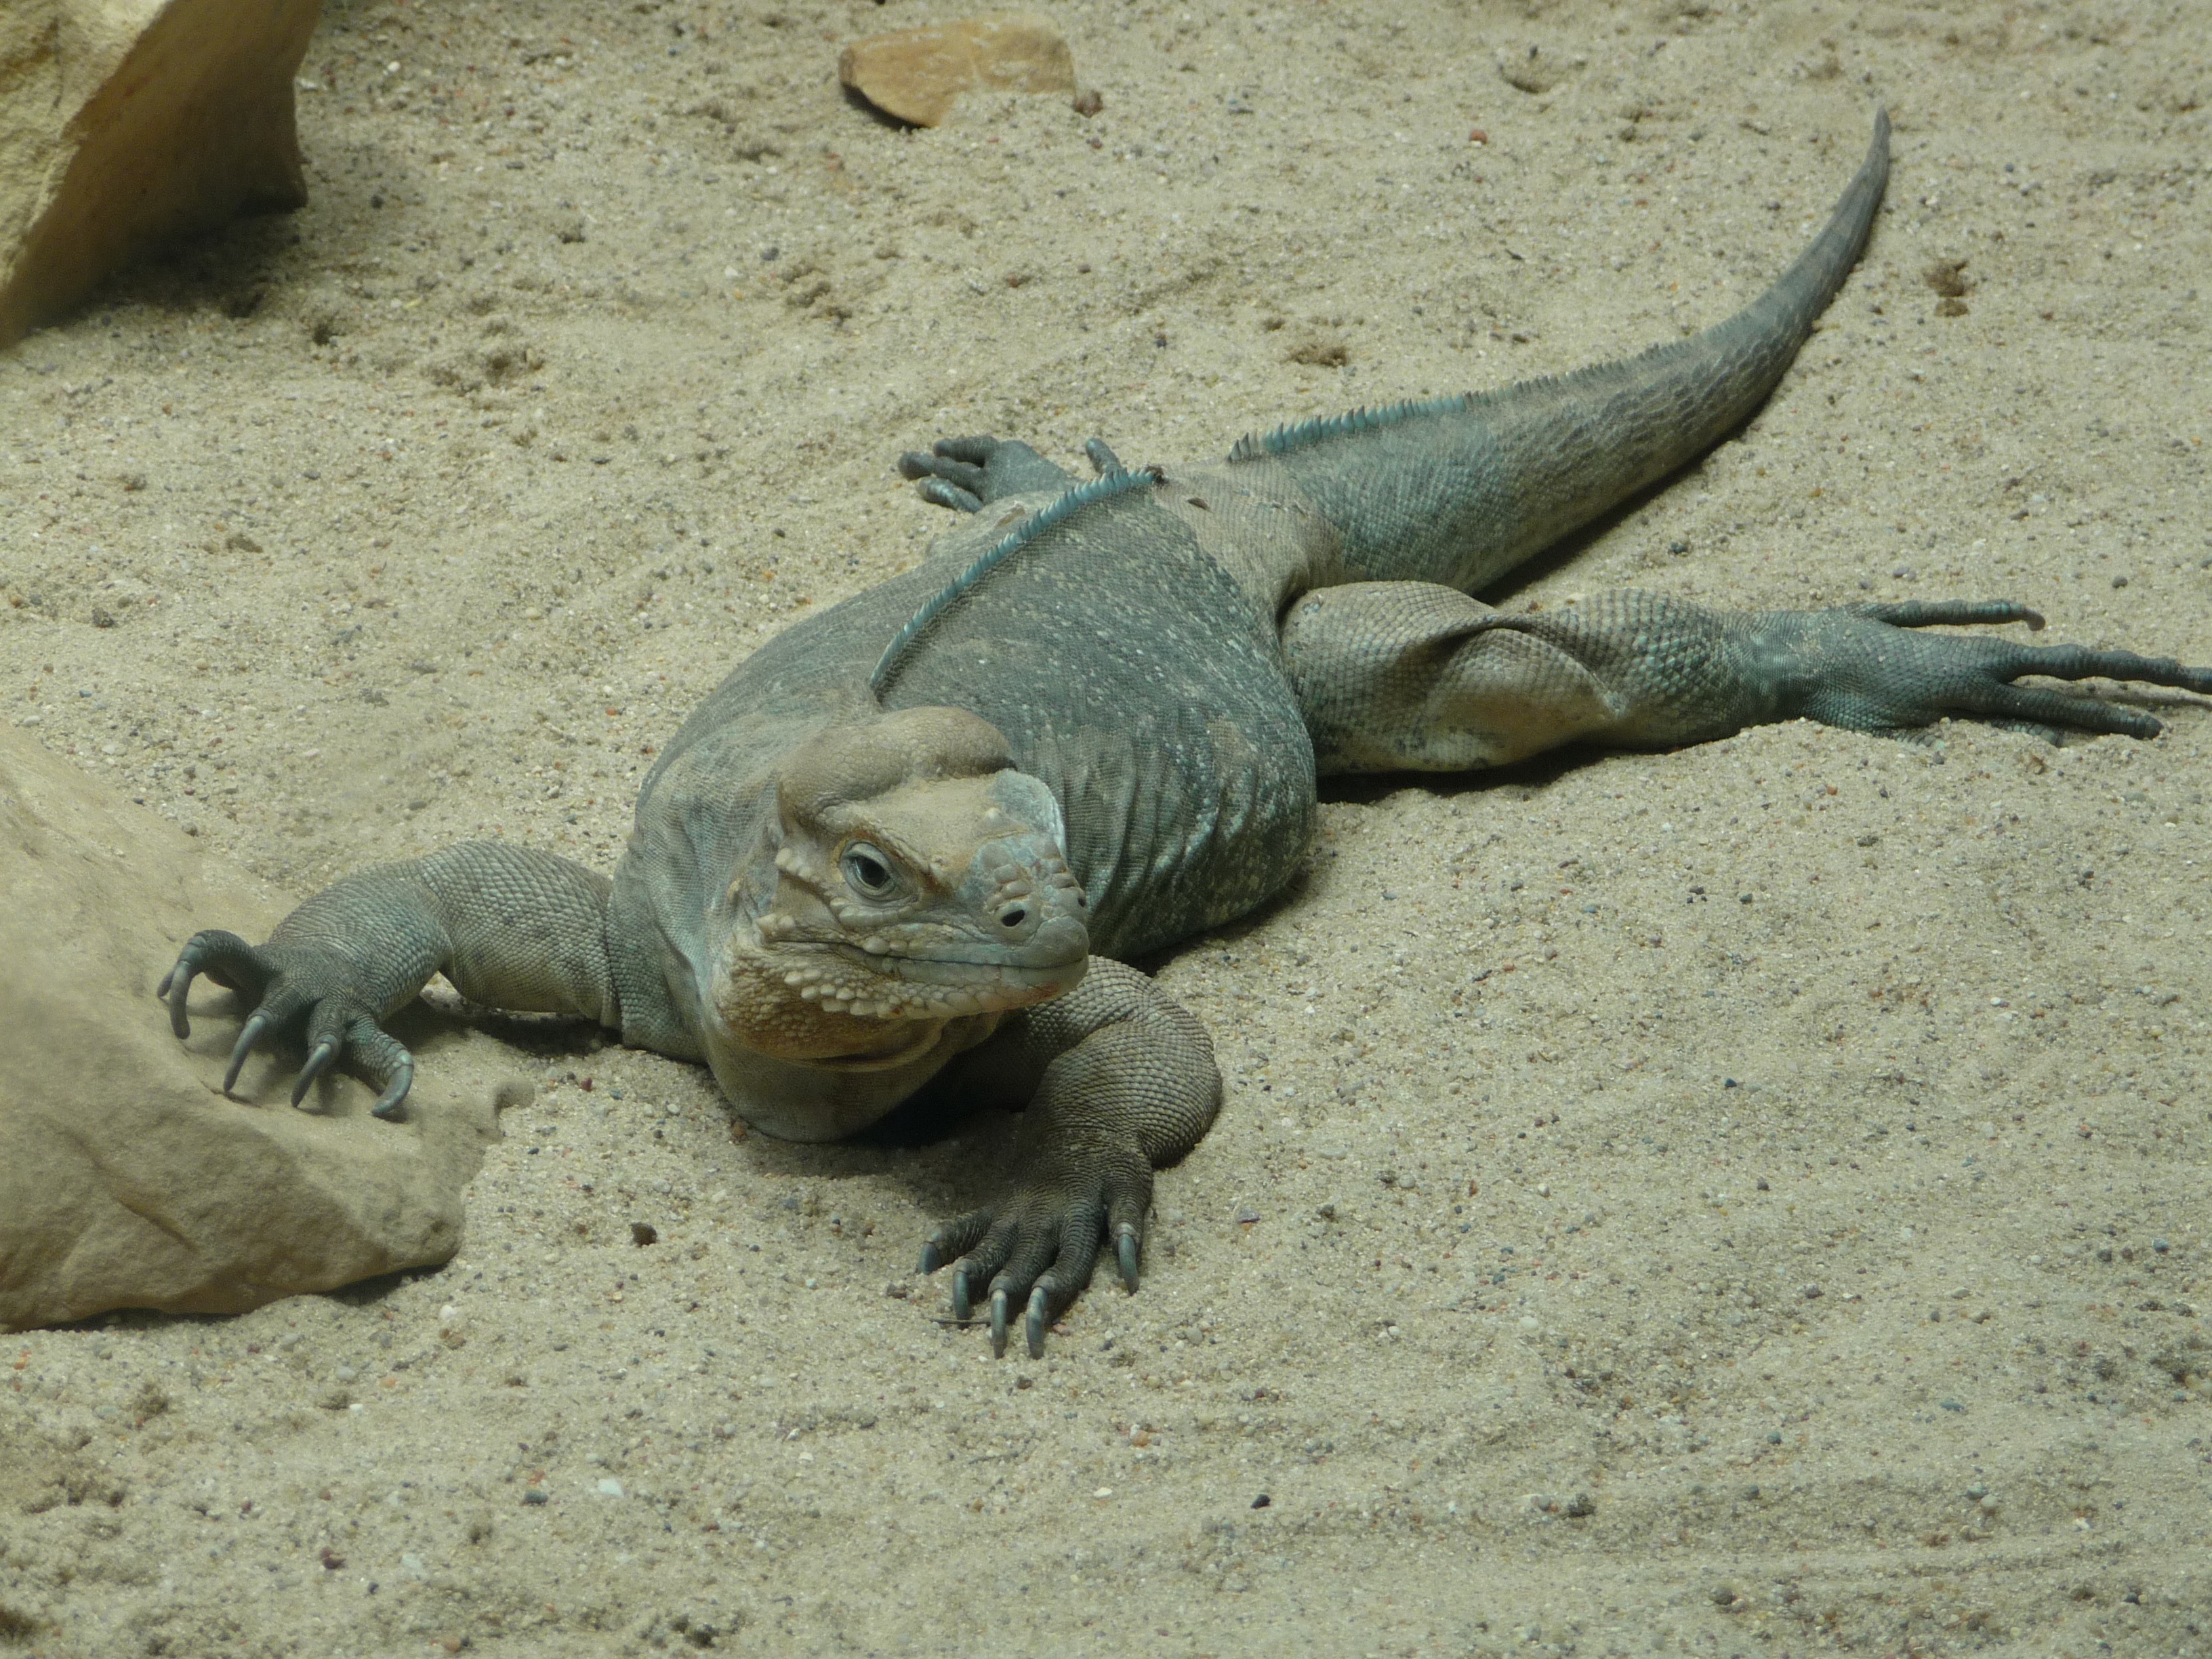
animal, wildlife, zoo, tropical, reptile, iguana, fauna, lizard, tortoise, creature, terrarium, scaly, agamidae, rhinoceros iguana, komodo dragon, scaled reptile